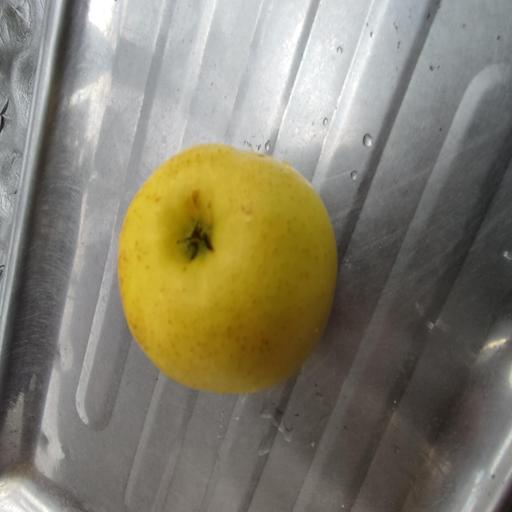
Crop type: Apple_Golden Delicious